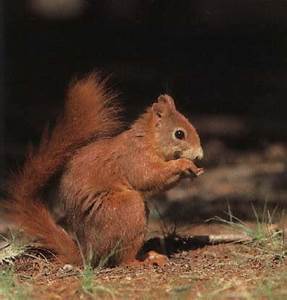
Label: scoiattolo